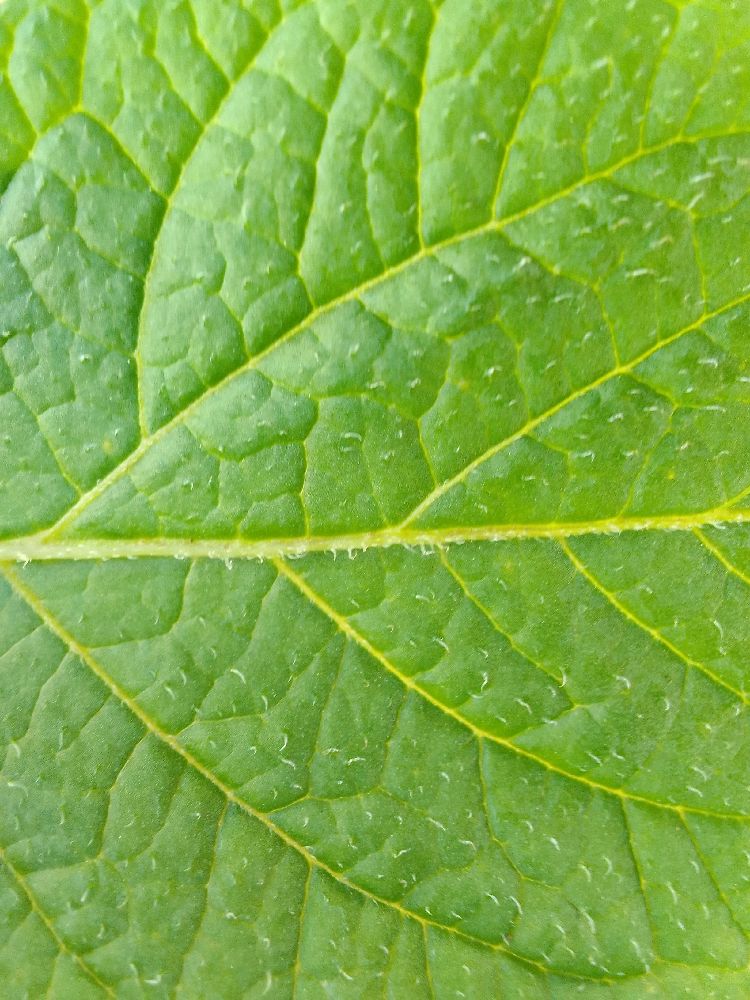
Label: Healthy